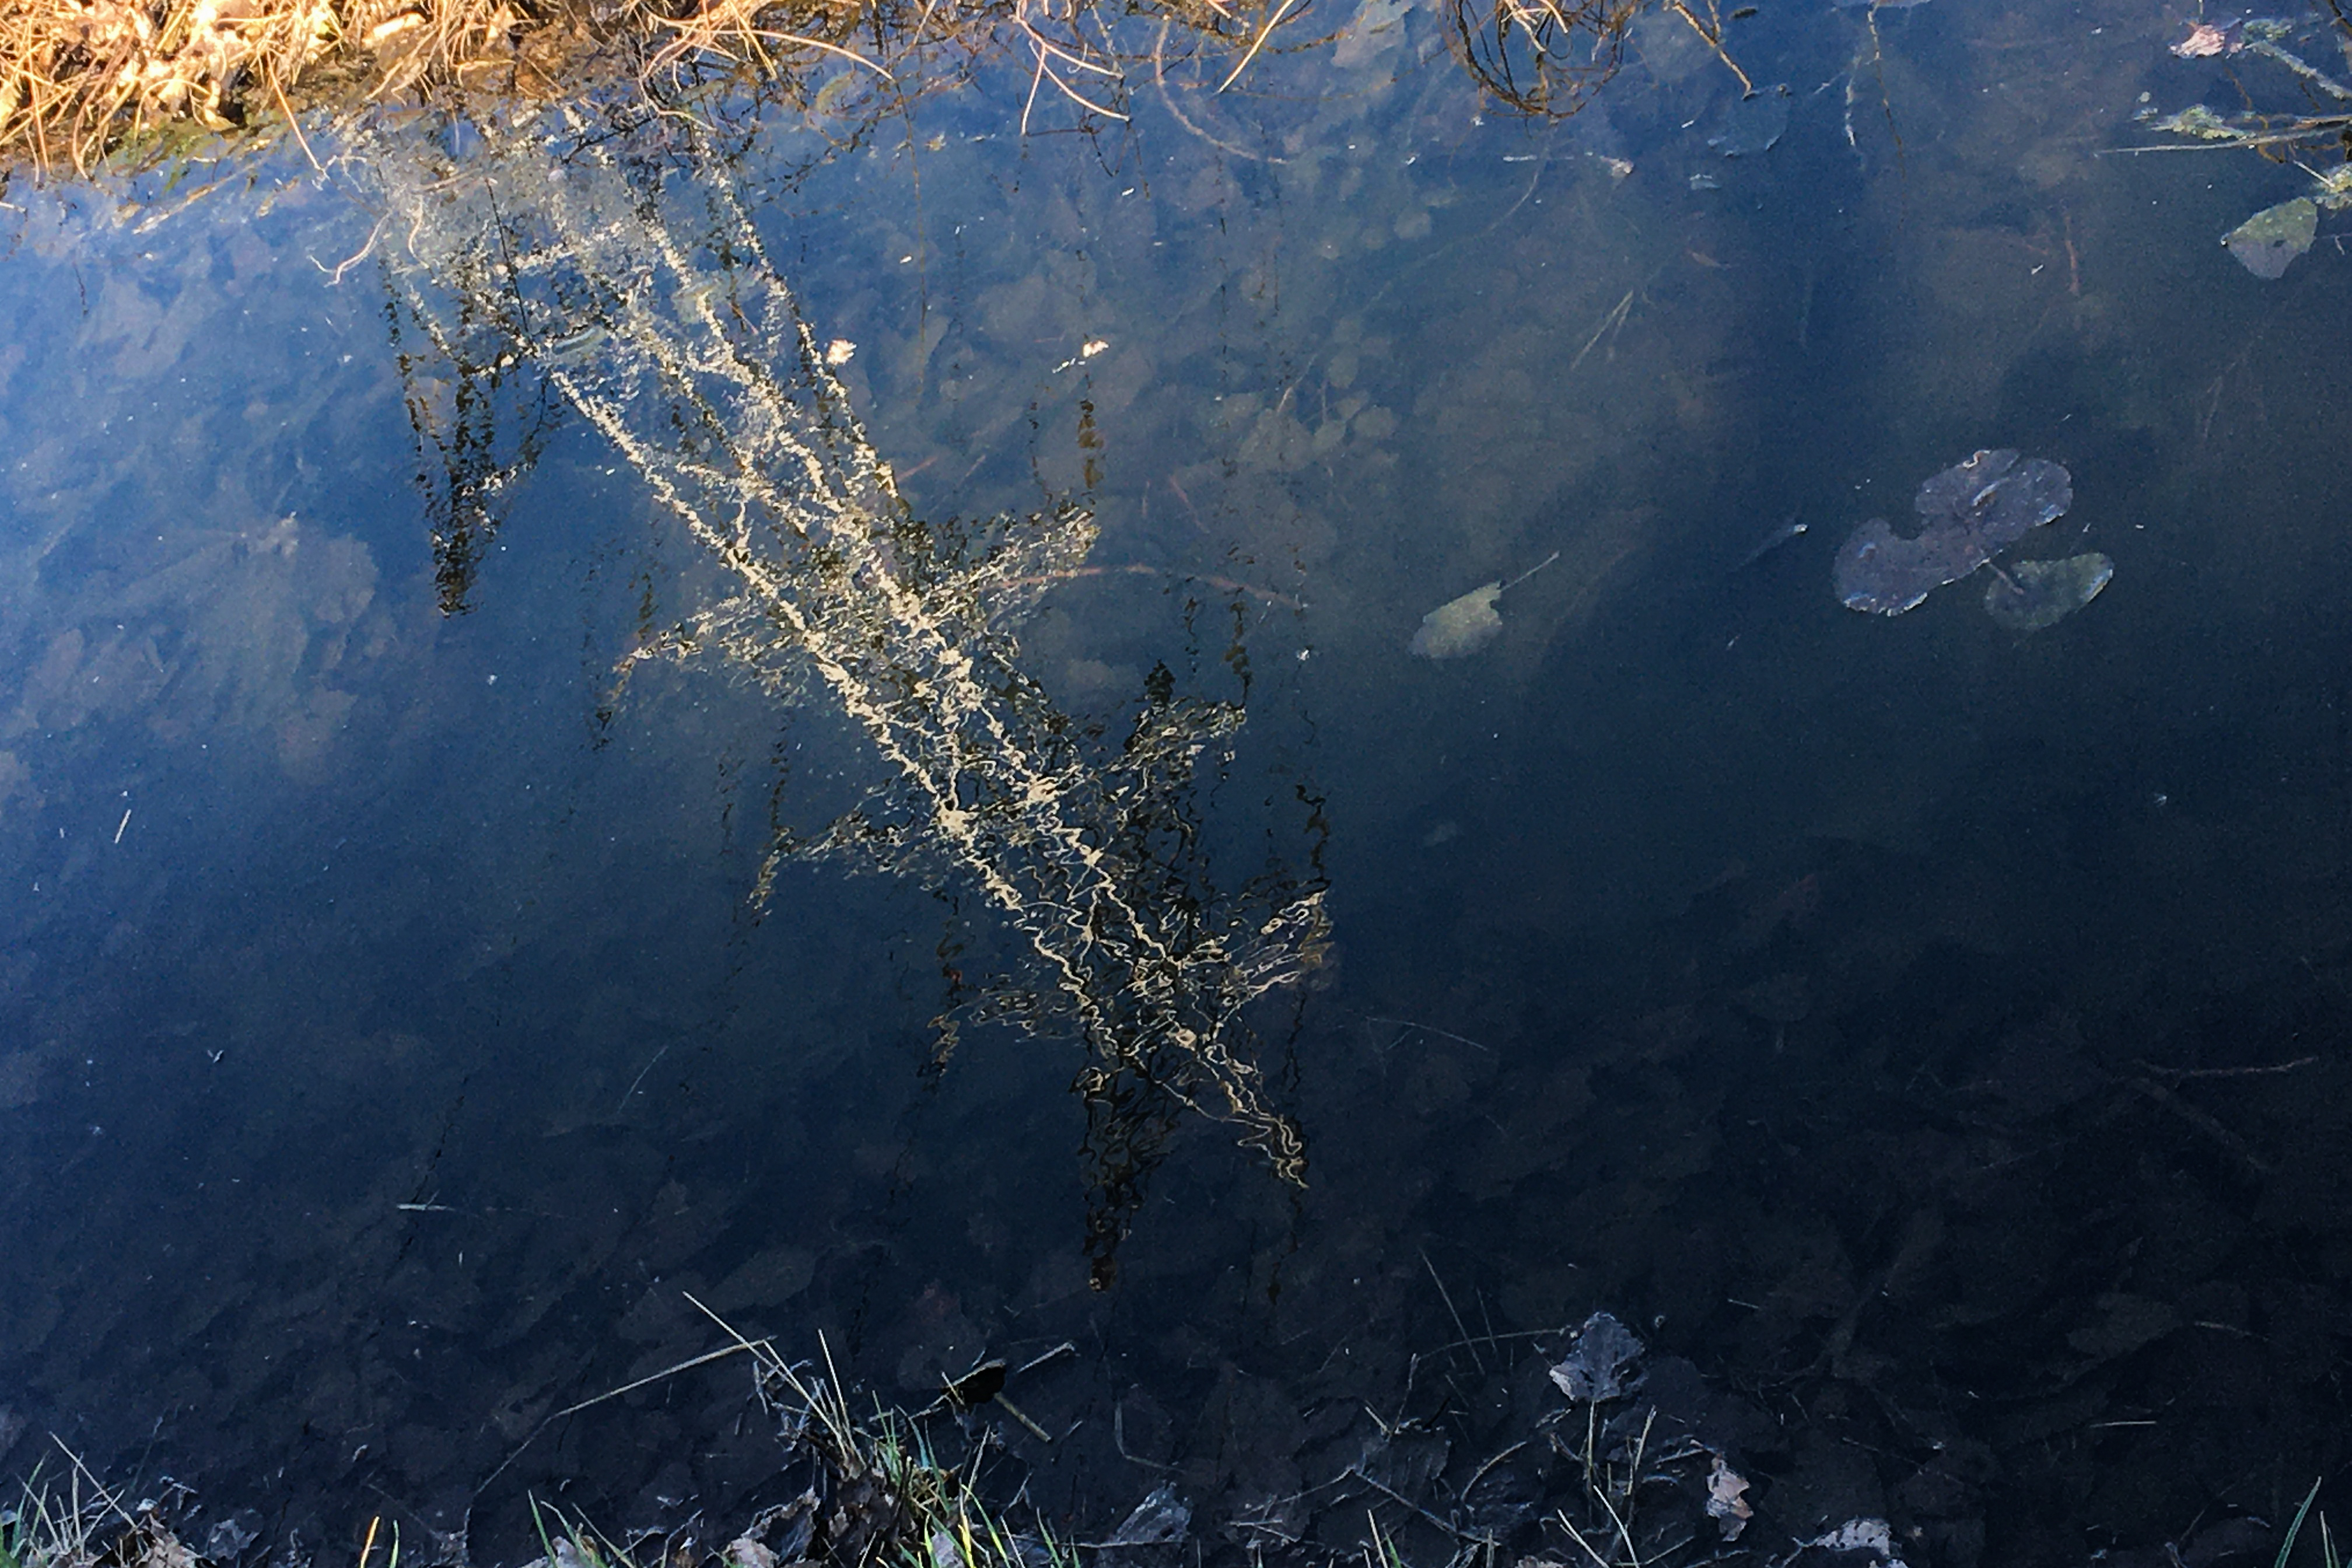
reflection, blue, water, electricity, atmosphere, daytime, azure, natural landscape, sunlight, twig, grass, liquid, landscape, electric blue, freezing, winter, lake, pattern, stream